Katrin Gebbe

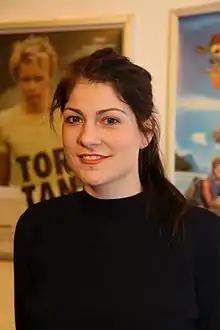
"Katrin Gebbe" showing her first movie "Tore tanzt", at the Apollo-Cinema Center, 2014 in Ibbenbühren (GER).

Katrin Gebbe studied liberal arts and visual communication at the "Academy of Visual Arts" in Enschede, where she made her first short experimental film. In 2005, she completed her postgraduate specialty work of film direction at the Hamburg Media School. Her degree work, the short film "Şoreş & Şîrîn", featuring Ulrike Folkerts, was awarded at the "Chicago International Children's Film Festival" with the ″Adult Jury Prize″ for short films. In addition, "Şoreş & Şîrîn" also received the "European Young Civis media prize" in 2009